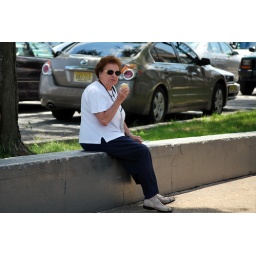
loved the way she looked sitting alone in the shade eating ice cream on her break.Jersey City, NJ.